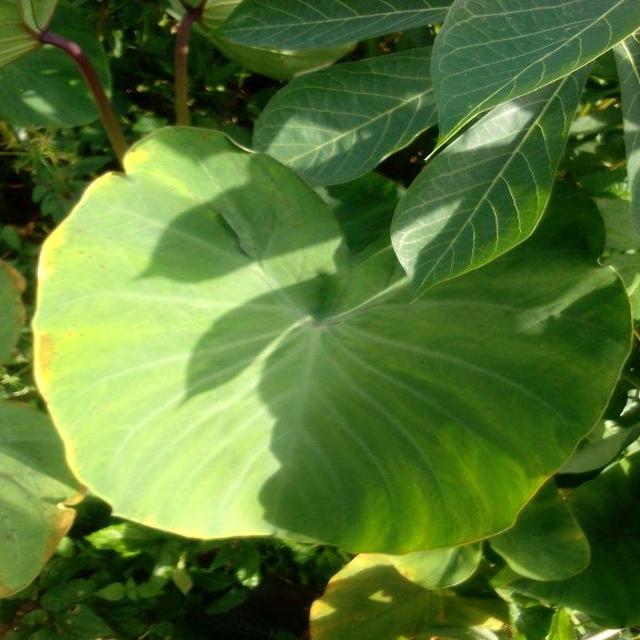
Label: Early_Blight